Star Trek: Discovery season 1

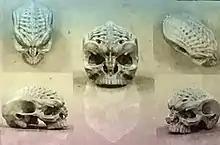
New skull designs for the Klingon characters seen in the series, created by Neville Page at Alchemy Studios, including accommodations for sensory receptors on top of the skulls

Page first designed a generic, "realistic" Klingon skull, inspired by real biology, and then developed the different Klingons from that base in an evolution-based approach. The skull design includes spaces for "extra sensory receptors" running from the top of the head to the back, as Page wanted to show the Klingons to be apex predators with heightened senses. To not cover these receptors, the Klingons are depicted as being bald in the series, which is a design decision that was mandated by Fuller. It was important to the producers to show diversity within the Klingons, so the series depicts both light and dark skinned members of the species, and features different clothing, weapon, and armor designs for each of the 24 Klingon houses. Glenn Hetrick, co-founder of Alchemy Studios with Page, explained that the Klingon Empire covers many planets beyond the homeworld of Qo'noS and so different subsets of the species would have evolved on those different planets, each with different environments and cultures.